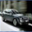
Label: automobile